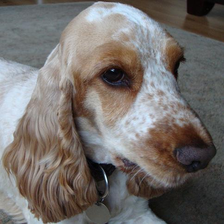
Species: dog
Breed: english cocker spaniel